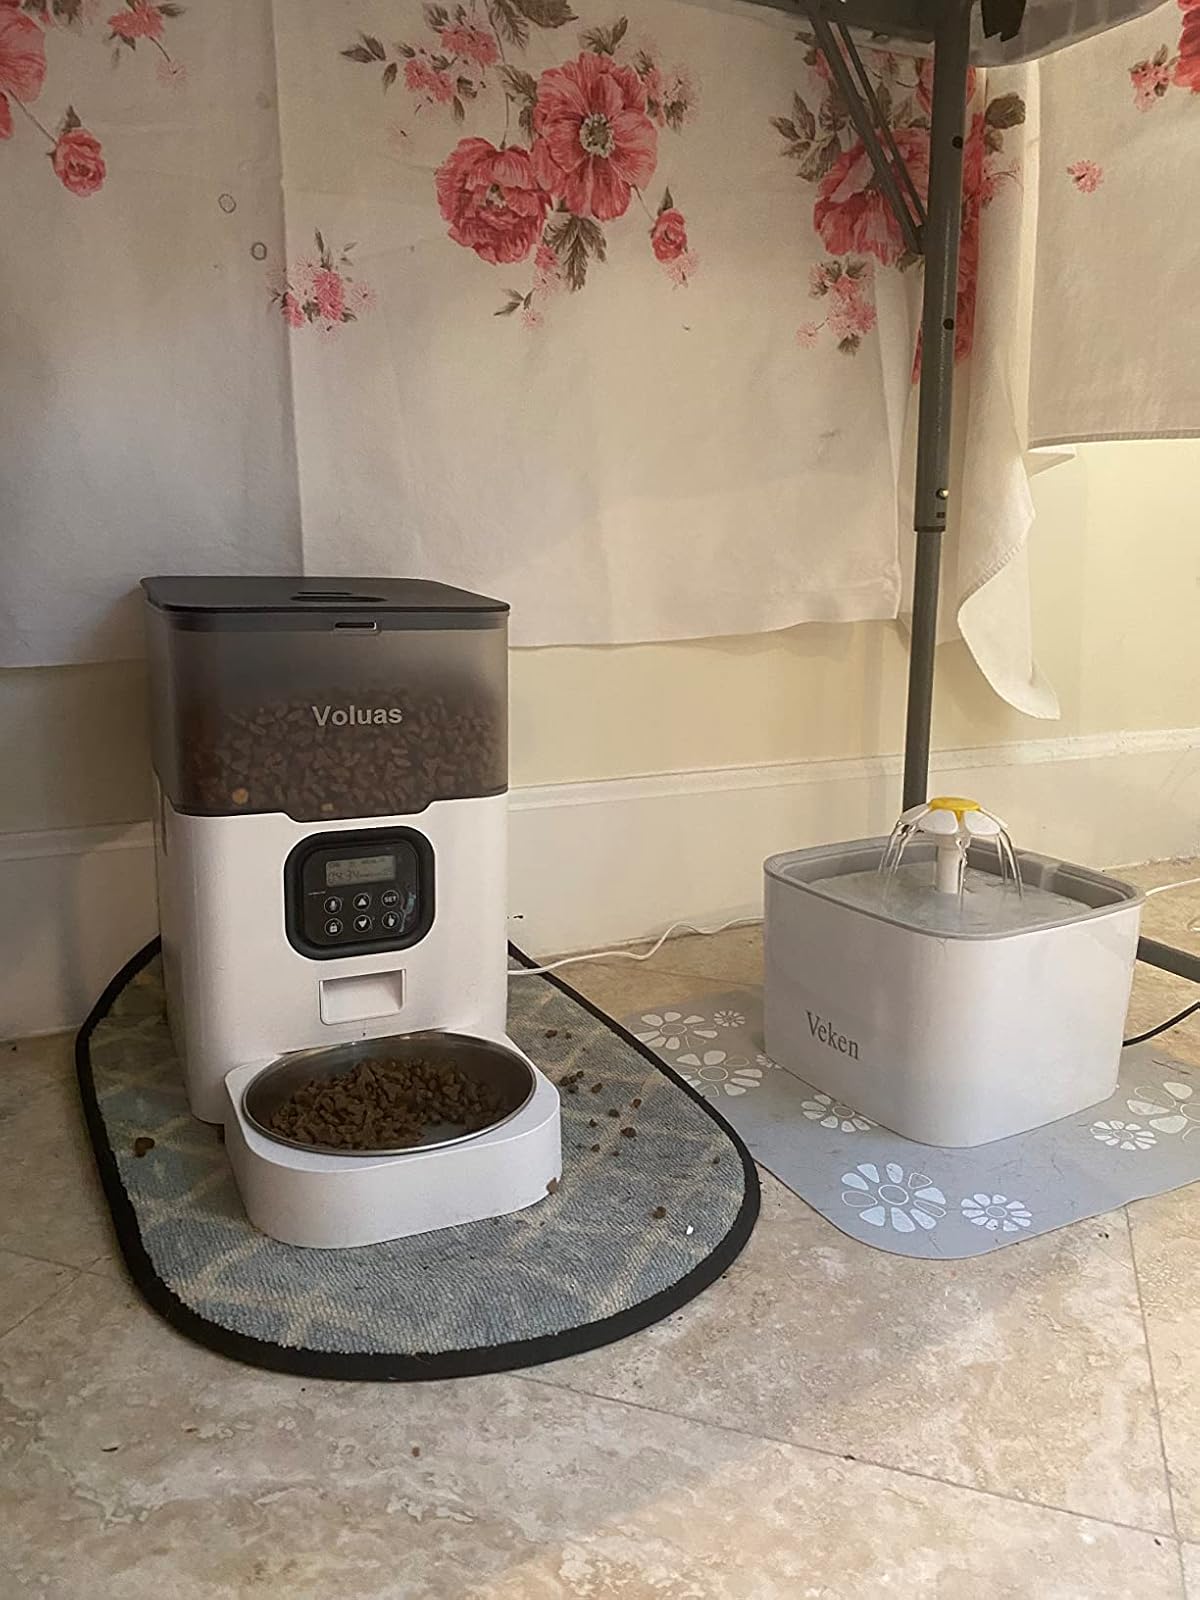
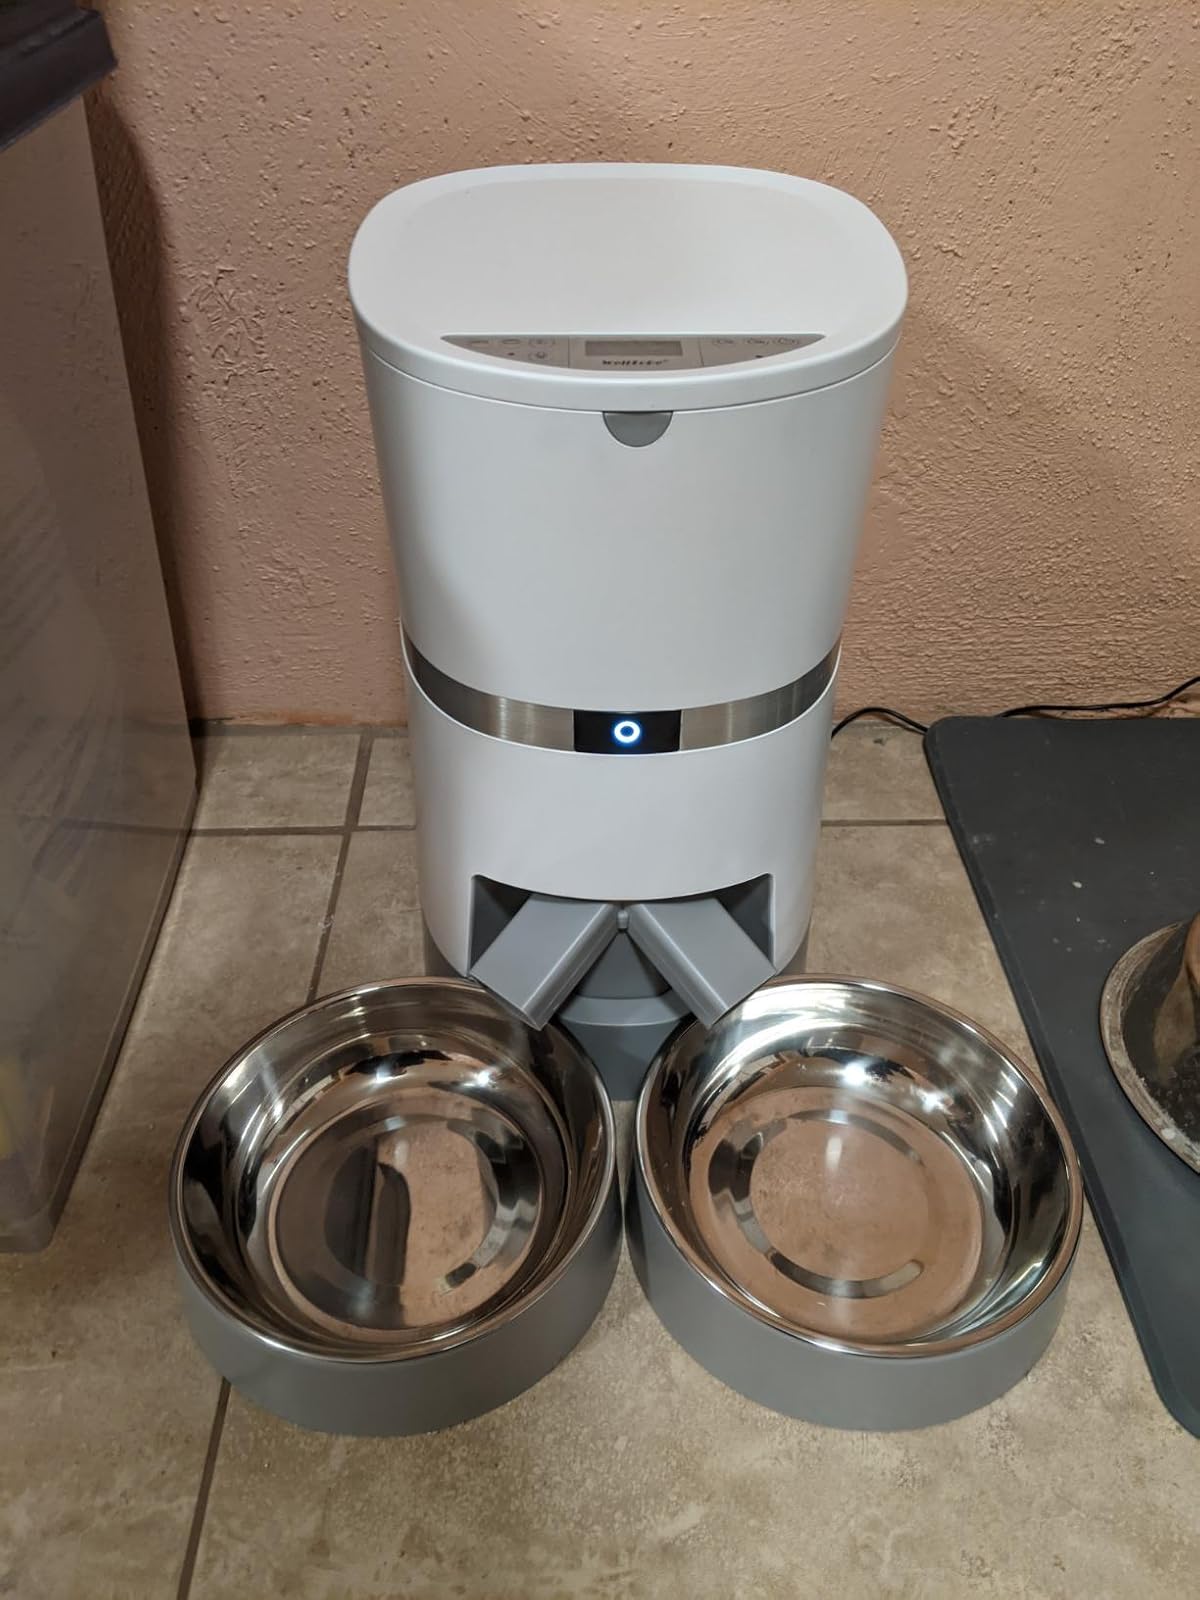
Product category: items_feeder
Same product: no